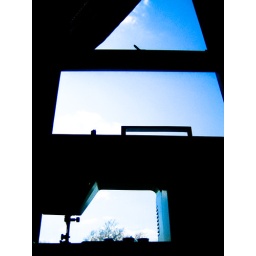
Sewing machine against window